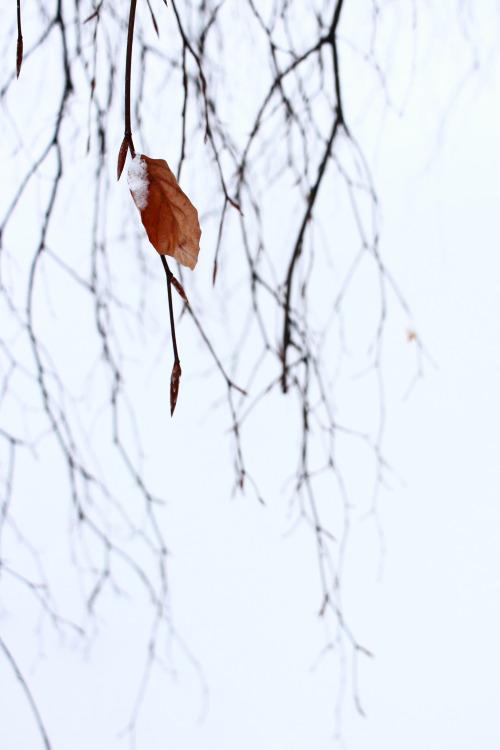
that last leaf , just hanging on in february
Relation: Story